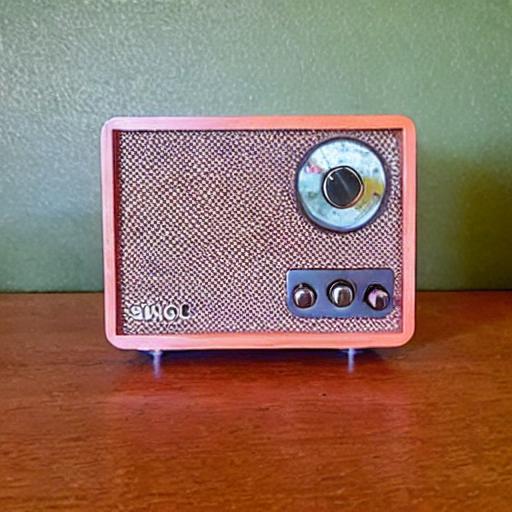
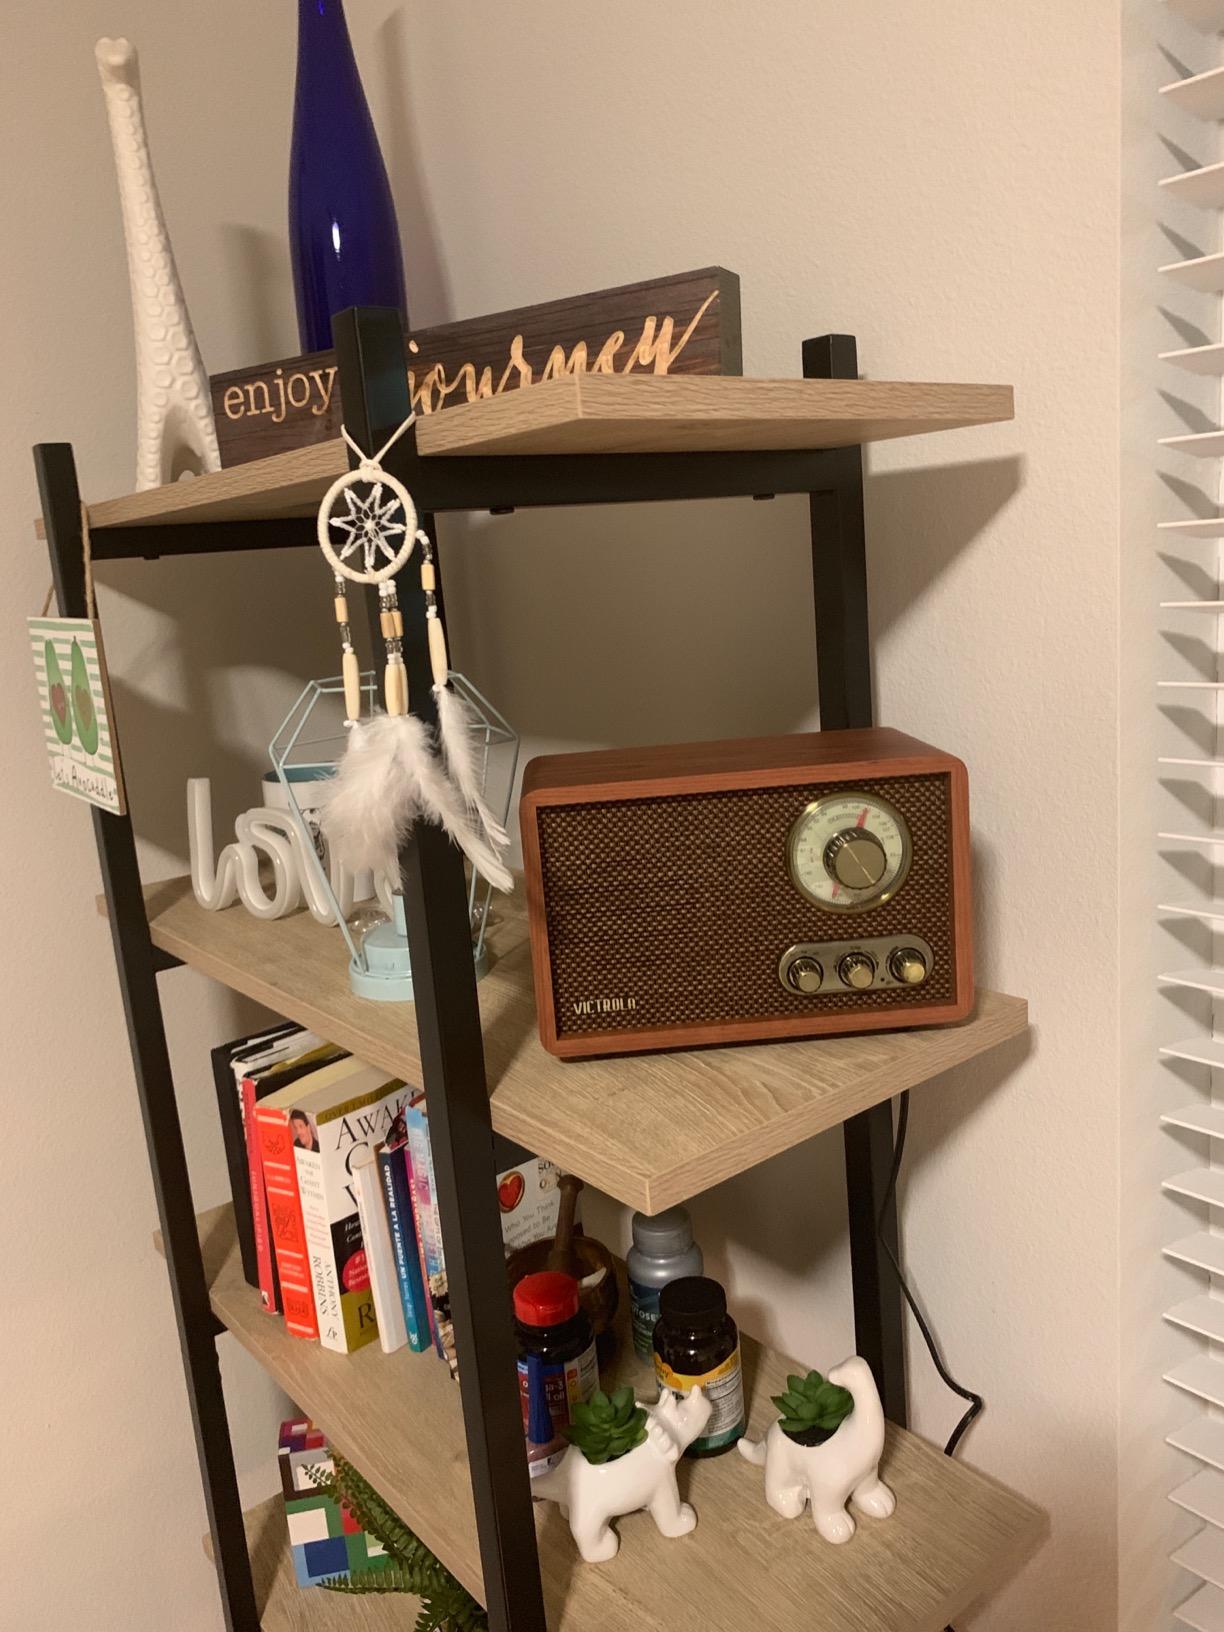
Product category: radio
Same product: no